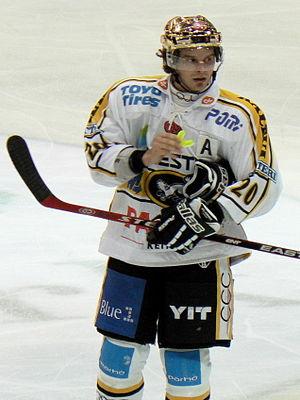
Le trophée Jarmo-Wasama est un trophée de hockey sur glace de Finlande. Le trophée est nommé en finnois Jarmo Wasaman muistopalkinto et honore la mémoire de Jarmo Wasama, joueur pendant six saisons avec Ilves et mort en rentrant chez lui un soir après un entraînement.
La saison 2007-2008 est la trente-troisième saison de la SM-Liiga, le championnat élite de hockey sur glace en Finlande. La saison régulière a débuté le 13 septembre 2007 et s'est conclue le 4 mars 2008 sur la victoire du Kärpät Oulu.
Janne Pesonen est un joueur professionnel de hockey sur glace.